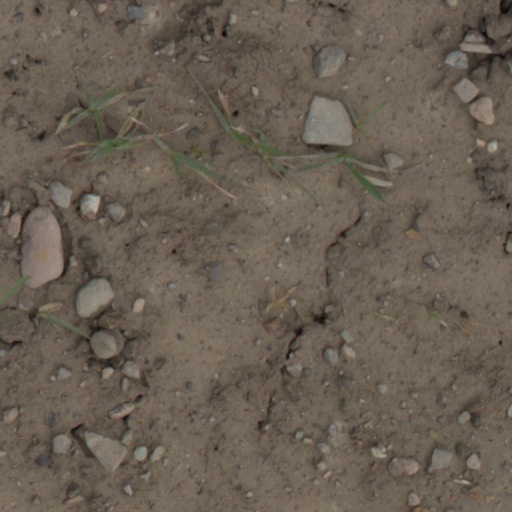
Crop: wheat